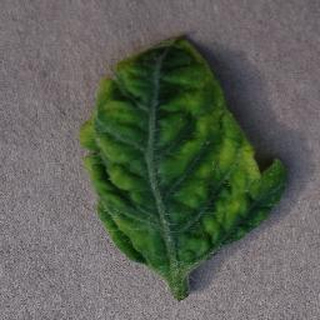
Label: tomato_yellow_leaf_curl_virus